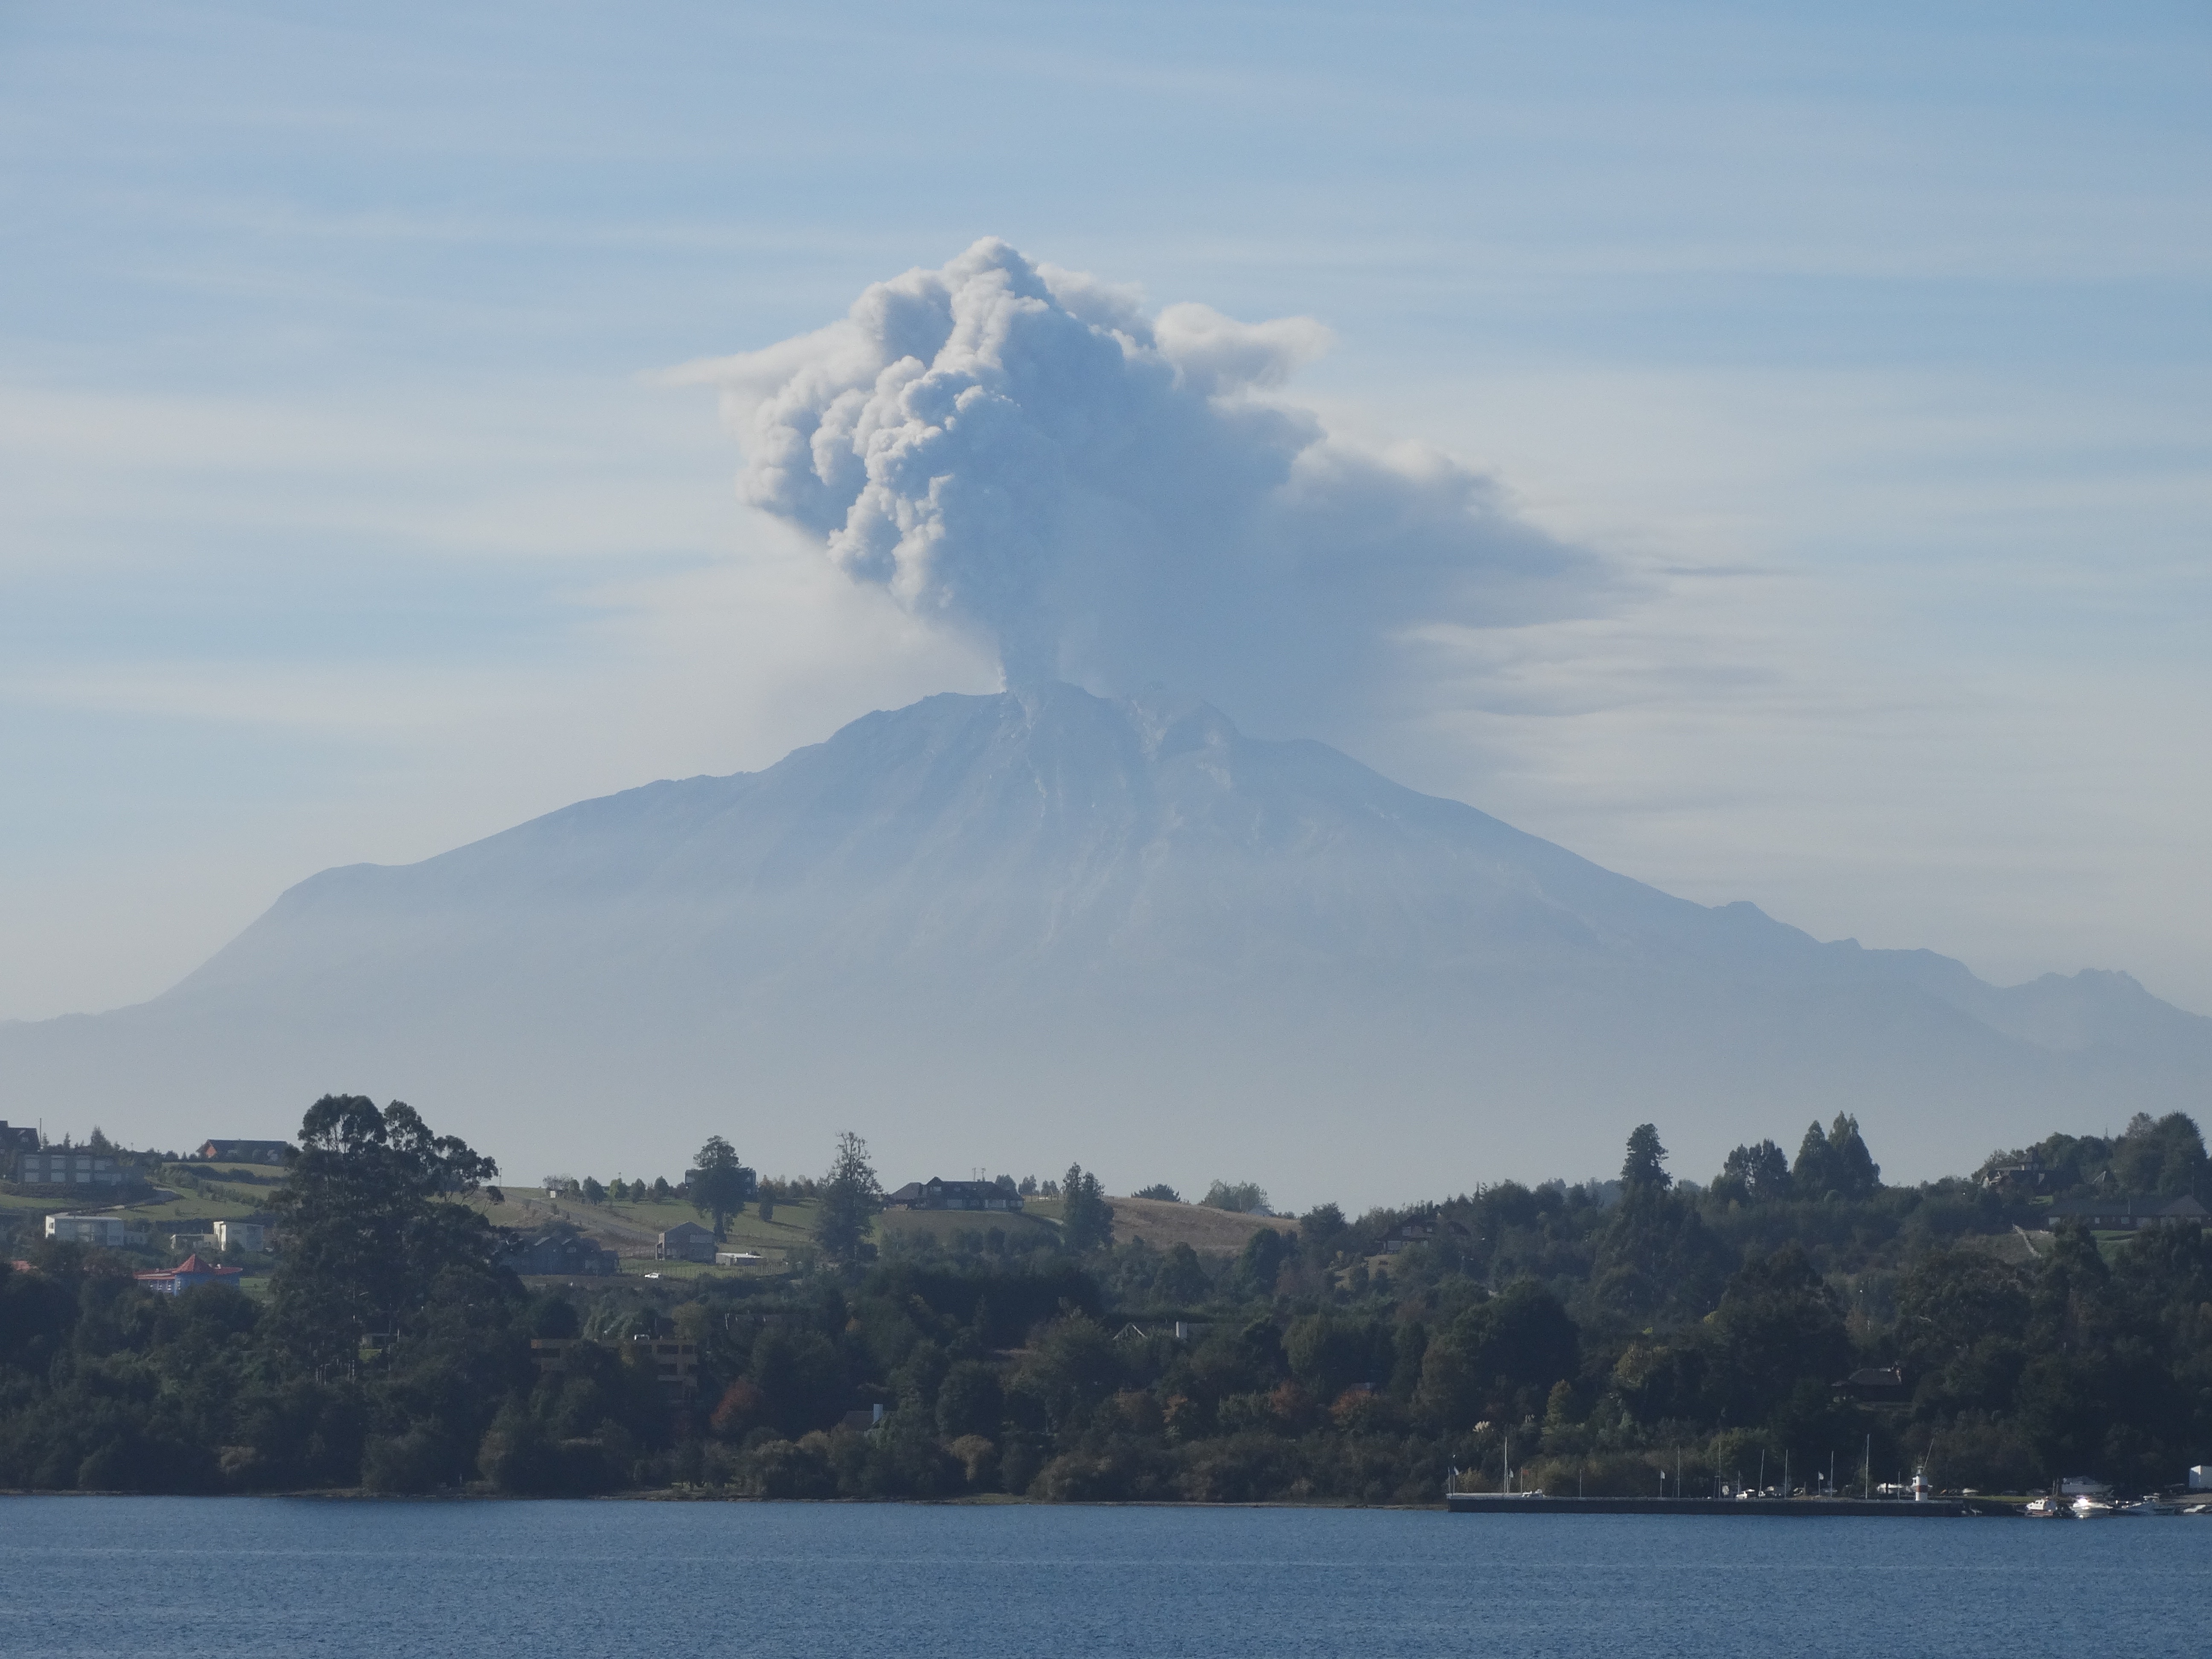
sea, mountain, cloud, lake, vehicle, volcano, bay, chile, body of water, eruption, landform, geographical feature, atmospheric phenomenon, atmosphere of earth, volcanic landform